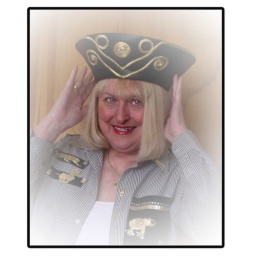
Self portrait in fancy black hat